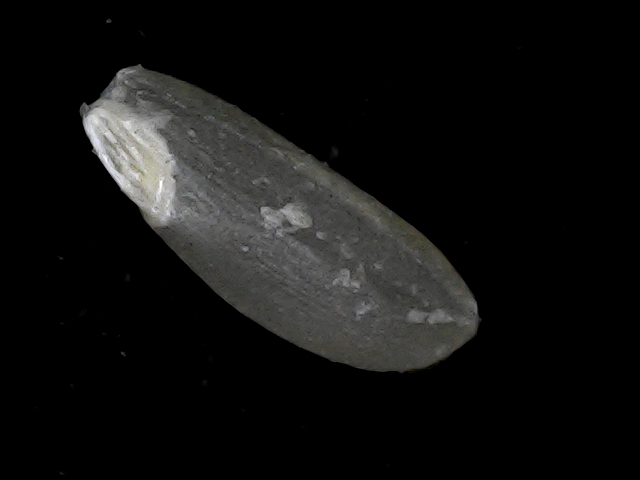
Rice variety: BD93